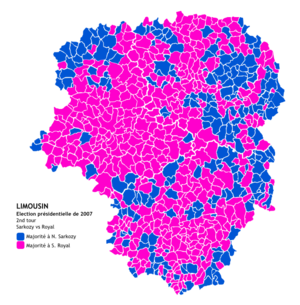
Limousin / Politik
2. runde af Franske præsidentvalg 2007
Limousin var en fransk region indtil 1. januar 2016, hvor den blev slået sammen med Aquitaine og Poitou-Charentes, for at danne den nye region Nouvelle-Aquitaine. Den er beliggende i den centrale del af landet omkring byen Limoges, som var hovedby i regionen. Regionen var sammensat af 3 departementer: Corrèze, Creuse og Haute-Vienne. Indbyggerne kaldes les limousins.